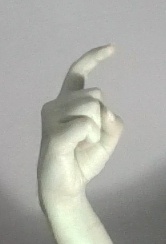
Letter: ra